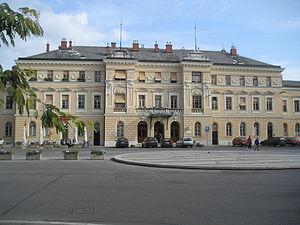
La piazza della Transalpina est une place publique située à cheval sur Gorizia en Italie et Nova Gorica en Slovénie.